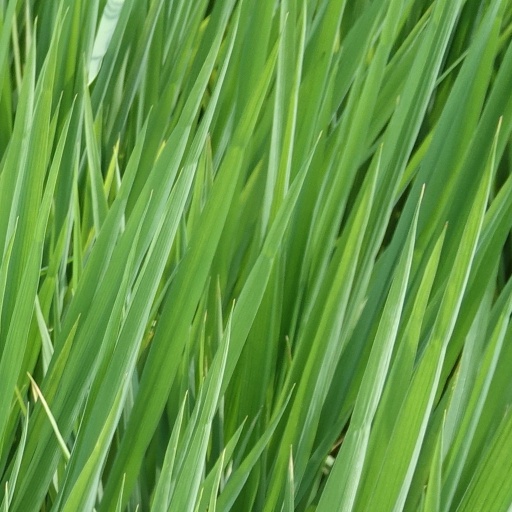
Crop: rice